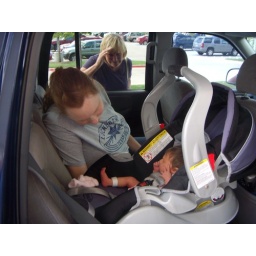
avery tiny in car seat wiht mom and grandma jody looking on